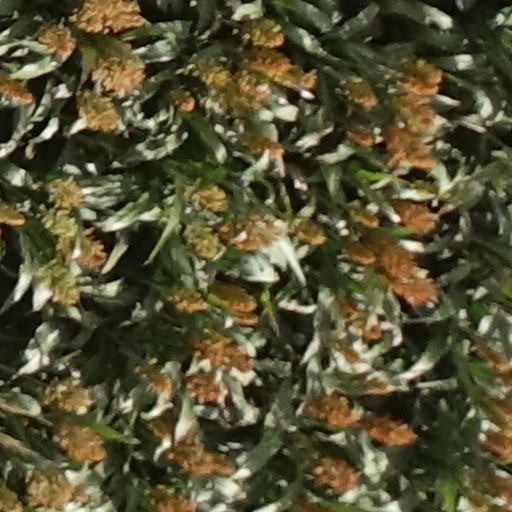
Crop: sorghum